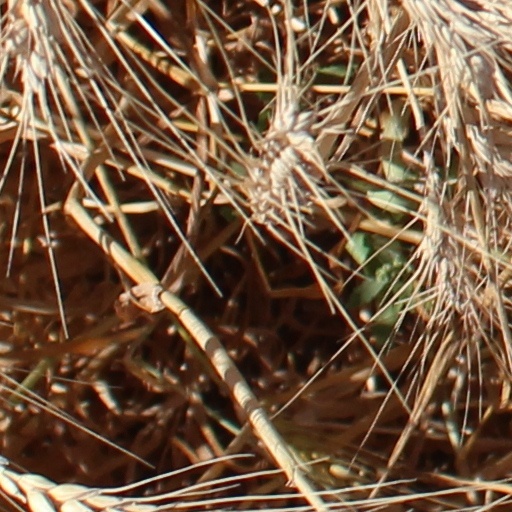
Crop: wheat